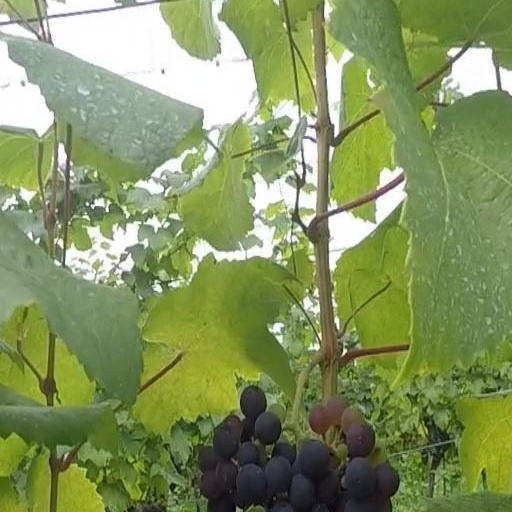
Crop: grape